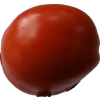
Label: tomato